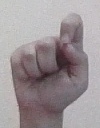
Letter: fa